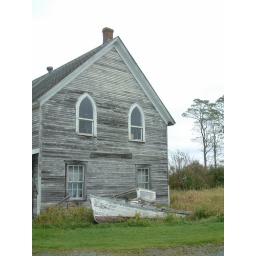
A wooden boat beside the Ye Olde Port Medway Shop, NS.